M. R. Morand

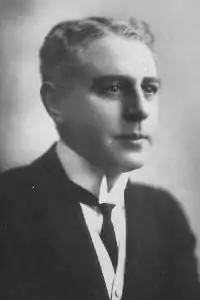
M. R. Morand

Marcellus Raymond Morand (17 December 1860 – 5 March 1922) was an English actor and operatic baritone who, after a career in the Savoy Operas with the D'Oyly Carte Opera Company, appeared in Edwardian musical comedy, among other theatrical genres, and in early silent film.